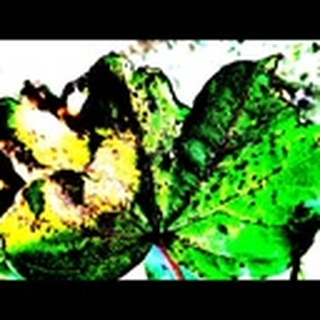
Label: cotton_bacterial_blight